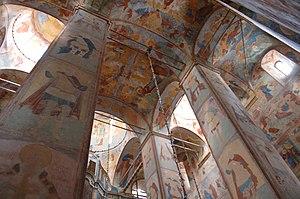
La cathédrale Sainte-Sophie ou cathédrale Sainte-Sophie de la Sagesse divine est un édifice religieux orthodoxe construit en pierre, devenu aujourd'hui un musée, conservé sur le territoire de la ville de Vologda. C'est l'une des principales constructions de l'époque d'Ivan le Terrible. Elle a été construite de 1568 à 1570 sur son ordre. C'est la cathédrale de l'éparchie de Vologda et de Veliki Oustioug depuis 1587. Elle l'a été jusqu'en 1938, ensemble avec sa voisine la cathédrale de la Résurrection et la chapelle funéraire de l'archevêché. Sur les murs de la cathédrale sont conservées les fresques du XVIIᵉ siècle et une iconostase du milieu du XVIIIᵉ siècle.